Hadlow Road railway station

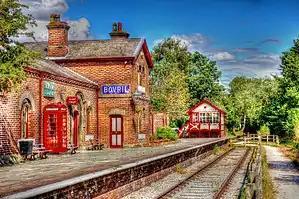
The eastbound platform

Hadlow Road railway station is a Grade II listed heritage railway station and museum in Willaston, on the Wirral Way footpath. The station permanently closed to passengers in 1956; however, it has been restored to have the look and feel of the time. It has an authentic ticket office, waiting room and telephone box. Formerly the museum was a working railway station on the single track Hooton to West Kirby branch of the Birkenhead Railway, on the Wirral Peninsula, Cheshire. The station is owned by Cheshire West and Chester Council, and Friends of Hadlow Road Station (FHRS) help to maintain and develop the station as a community resource.